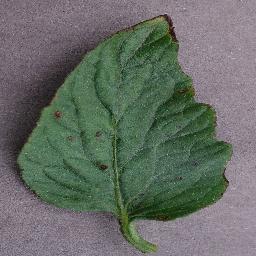
Label: Tomato___Bacterial_spot